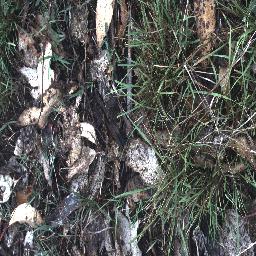
Label: negative